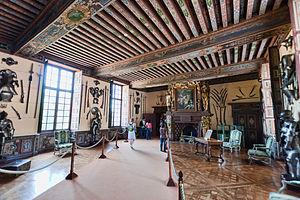
Chateau de Cheverny - Salle d'ArmesLe mobilier comprend un ensemble de fauteuils Régence, signés Jean-Baptiste Boulard.
Le château de Cheverny est un château de la Loire français situé en Sologne, sur la commune de Cheverny, dans le département de Loir-et-Cher et la région Centre-Val de Loire. C'est l'un des châteaux de la Loire les plus fréquentés avec ceux de Blois et de Chambord, tout proches.